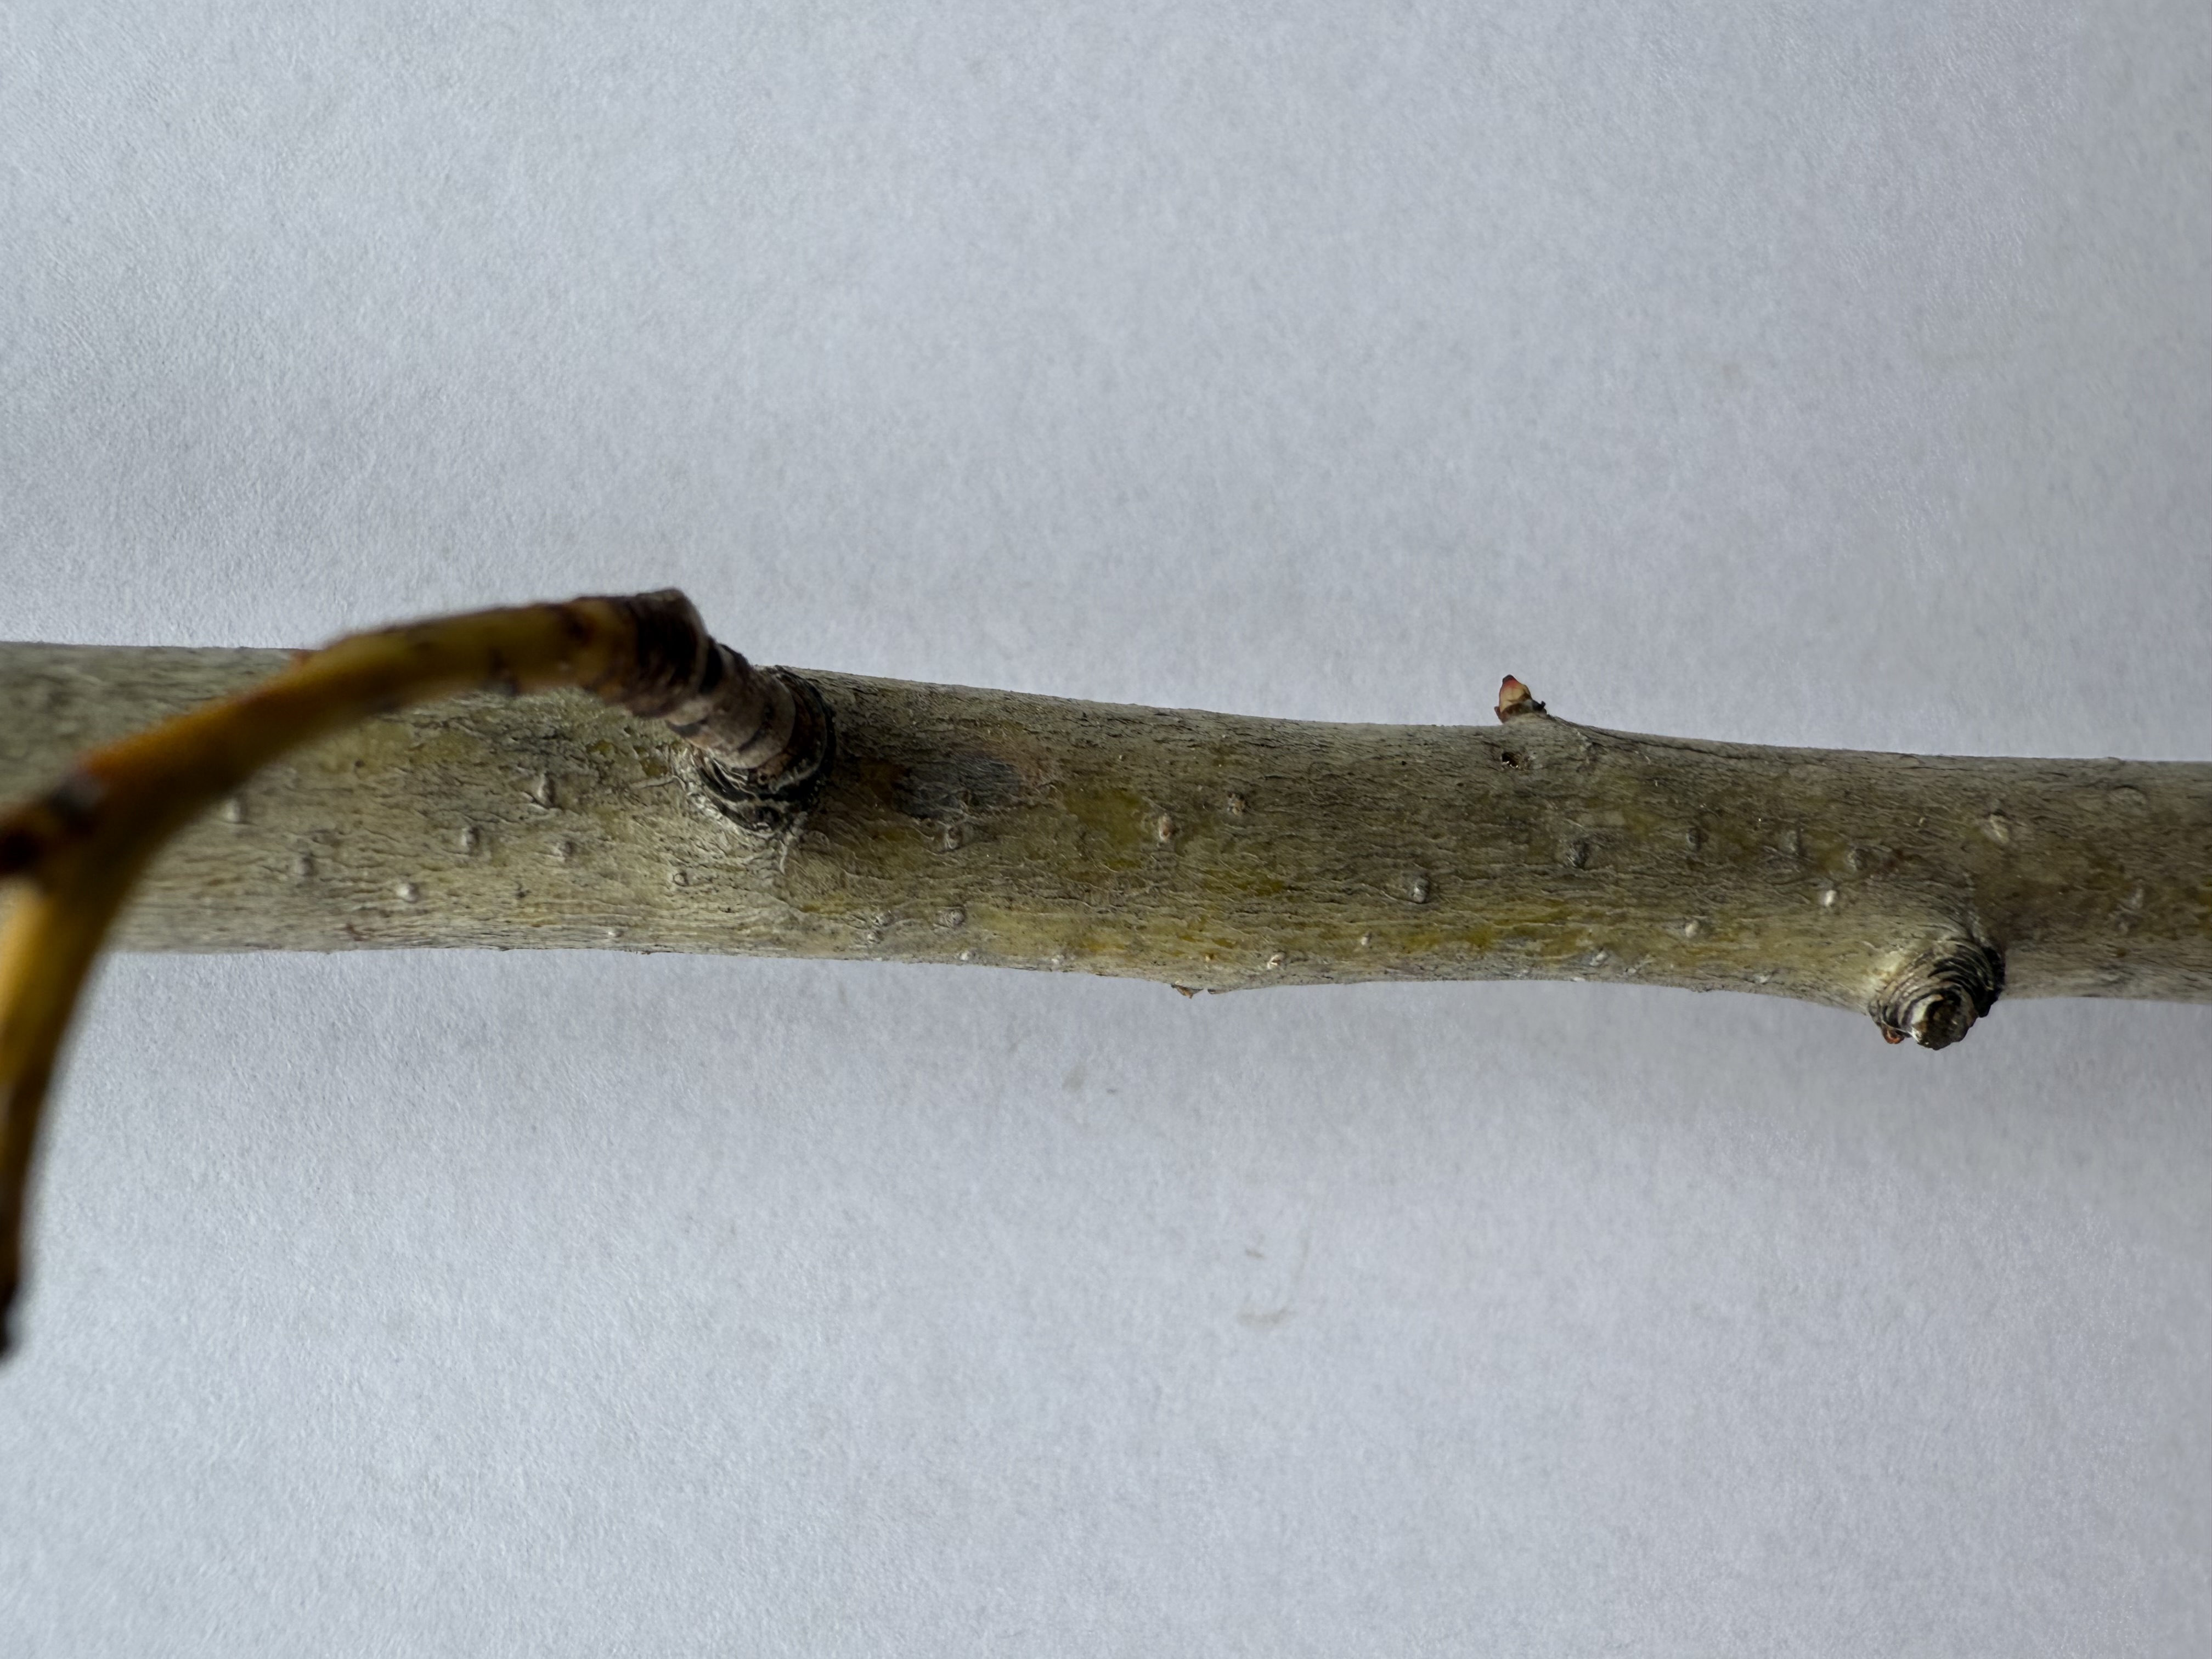
Variety: Red Azarol